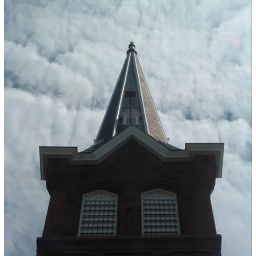
This is an old Methodist church in Elizabeth, Pennsylvania. There were odd cloud formations.